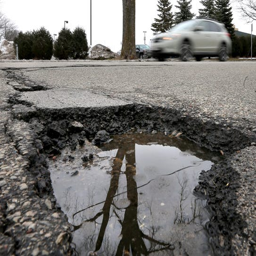
water fills a pothole near person